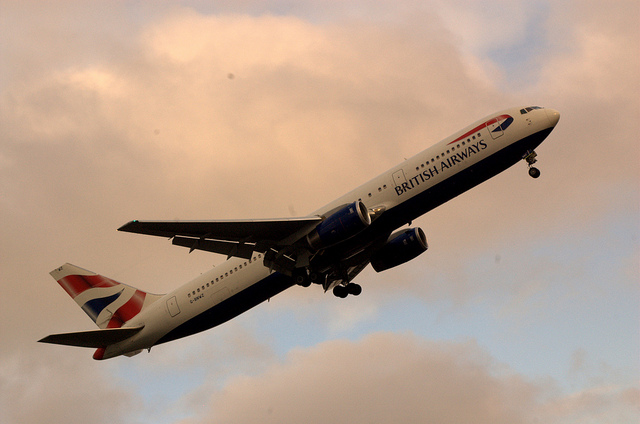
user: Given an image and a question. Answer the question in a short answer. Question: What happened just before this picture was taken? Short Answer:
assistant: takeoff